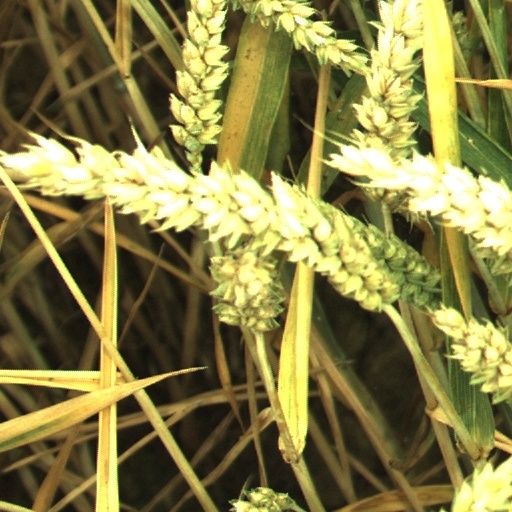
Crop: wheat